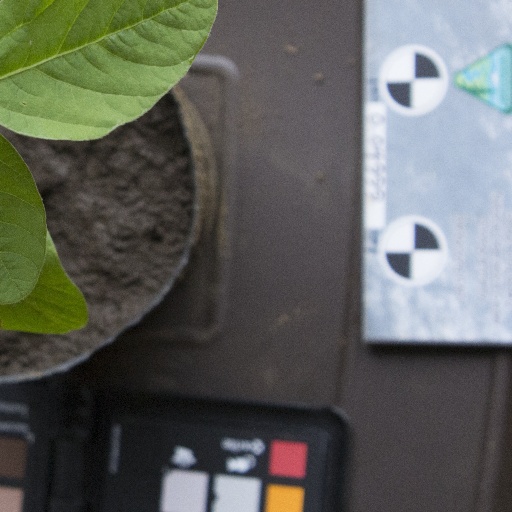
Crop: soybean